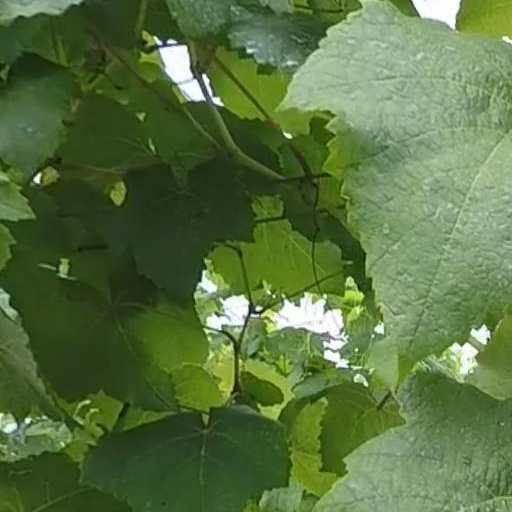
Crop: grape